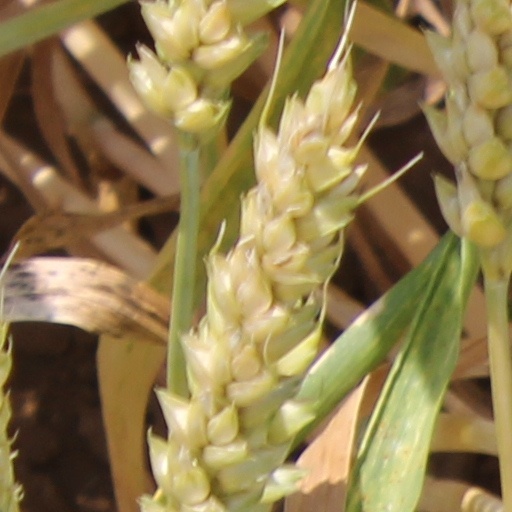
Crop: wheat